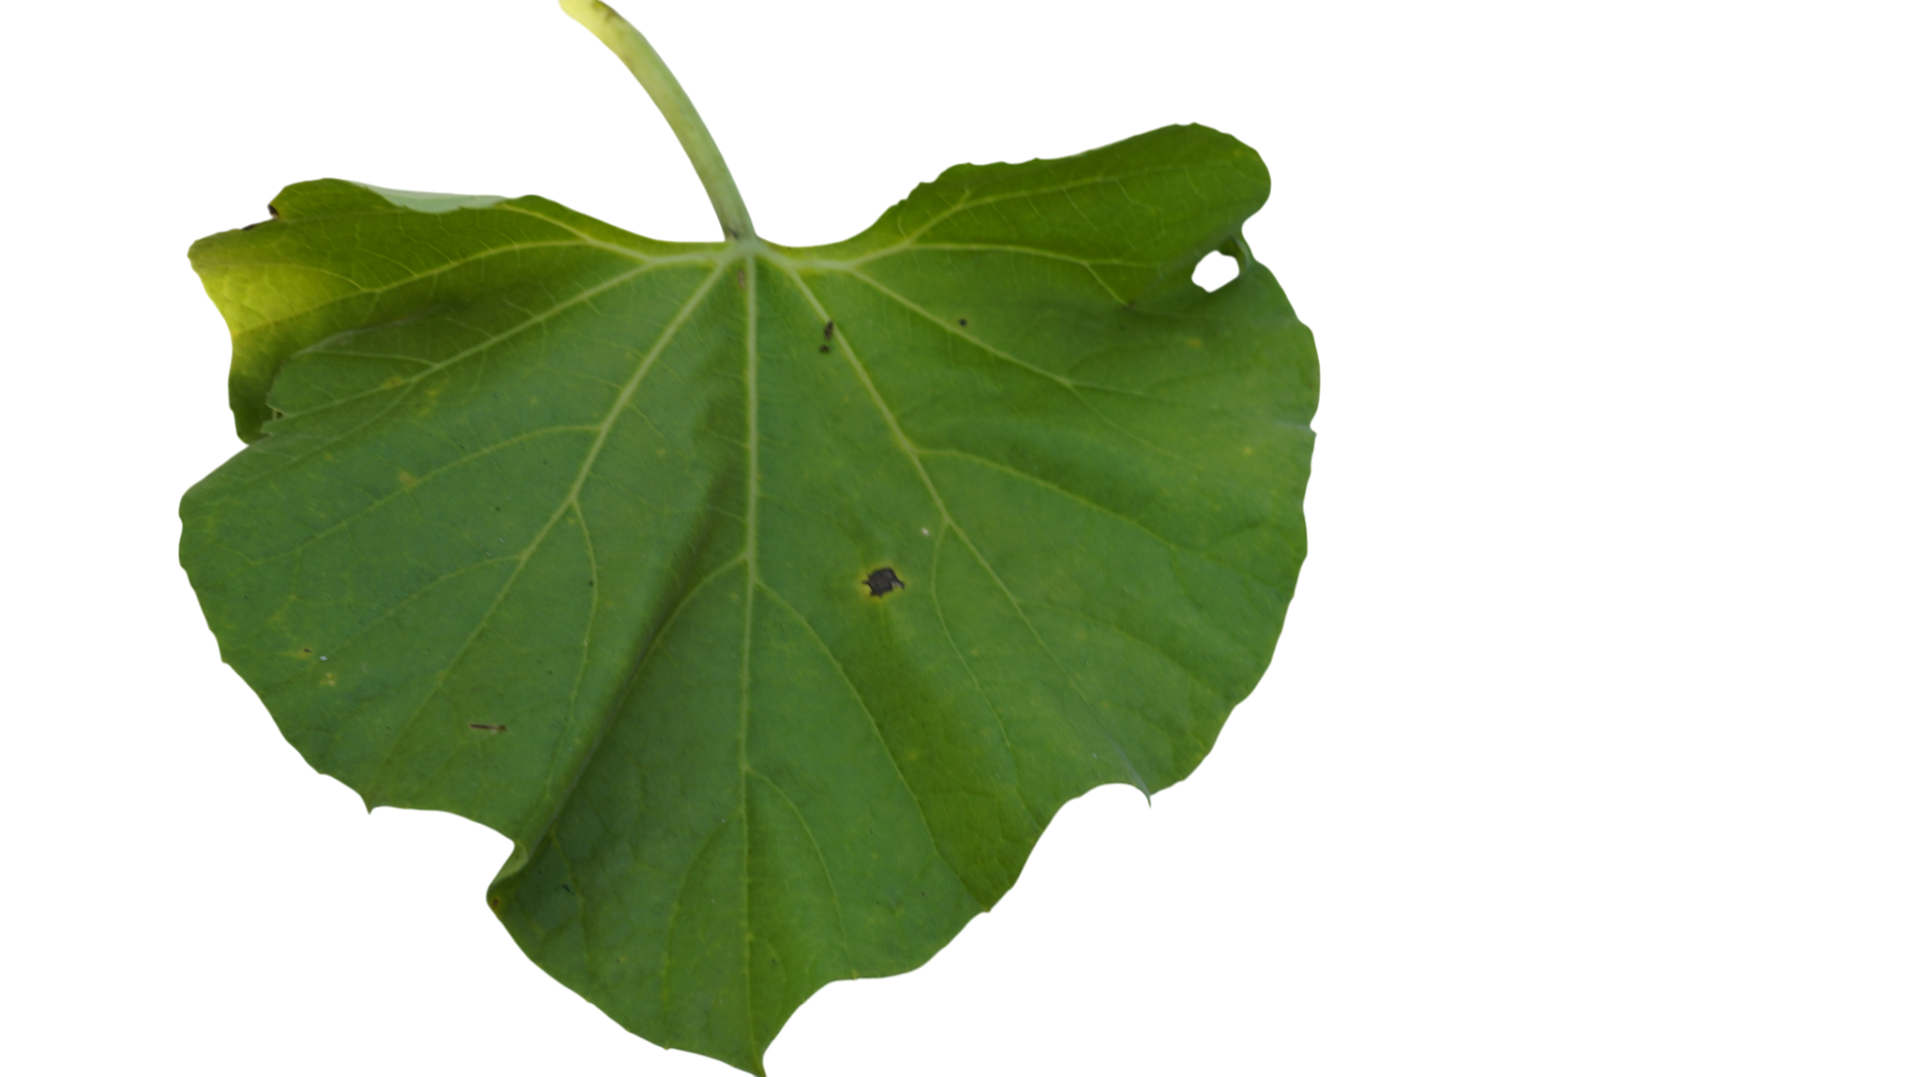
Crop: Bottle Gourd
Label: Early_Alternaria_Leaf_Blight